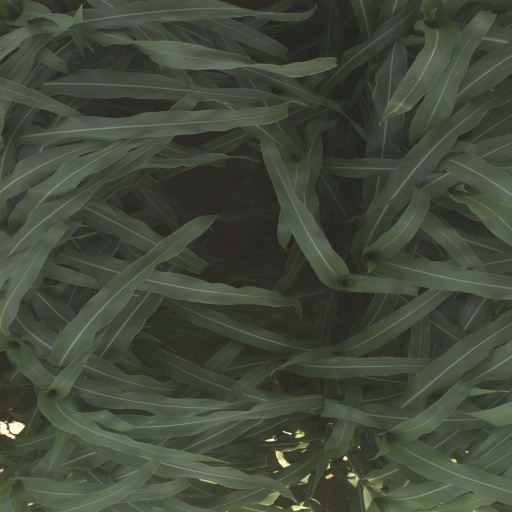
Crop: sorghum